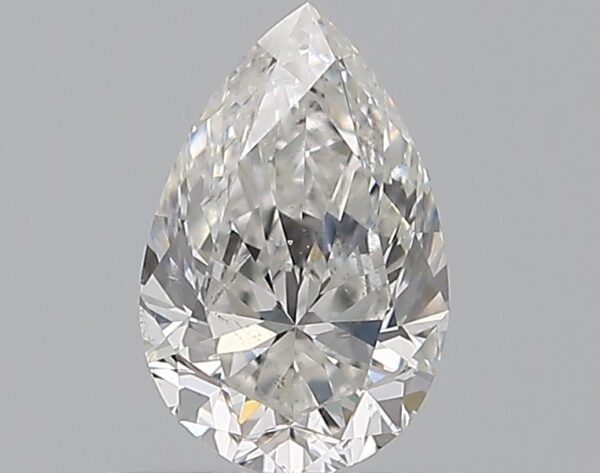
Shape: pear
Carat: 0.5
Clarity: SI1
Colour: F
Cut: EX
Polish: VG
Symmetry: VG
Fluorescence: N
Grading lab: GIA
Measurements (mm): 6.77 x 4.41 x 2.74